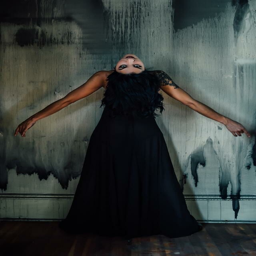
back view of a woman wearing a black gown & looking back